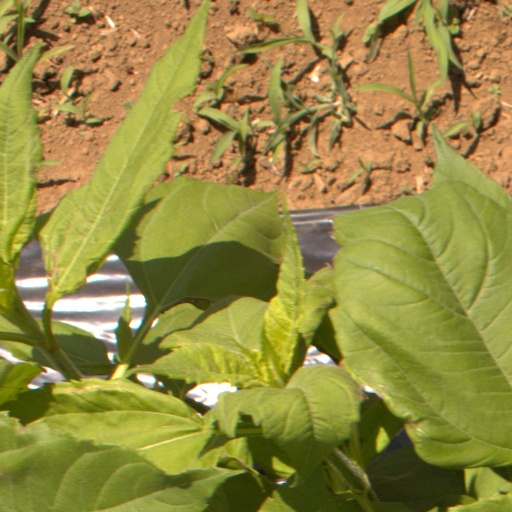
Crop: Jerusalem artichoke